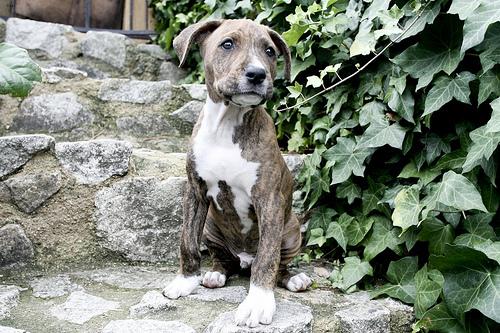
Breed: staffordshire bull terrier